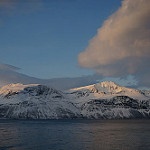
Label: mountain